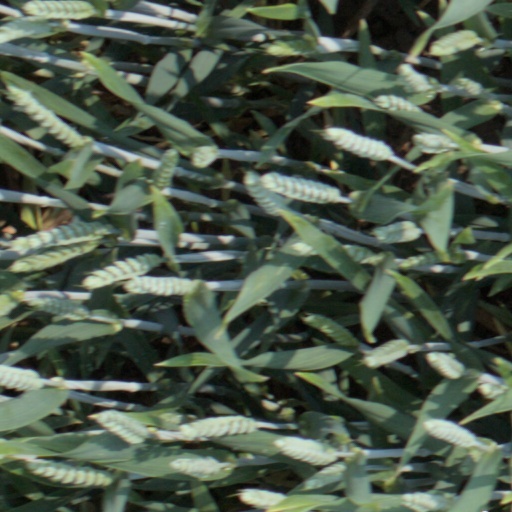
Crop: wheat